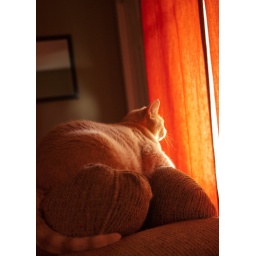
cat in orange